Kongsberg Jazzfestival

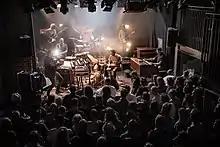
A concert at Energimølla during the 2018 festival.

Several worldwide great artists have visited Kongsberg during this festival; international stars including Chick Corea, Herbie Hancock, John Scofield, Nigel Kennedy, Niels-Henning Ørsted Pedersen, Dee Dee Bridgewater, Charles Mingus, Wayne Shorter, Dianne Reeves, McCoy Tyner, Radka Toneff, Bobby McFerrin, John Butcher, Anthony Braxton, Diana Krall and Pat Metheny have played in Kongsberg several times.